Somerset & Dorset Railway Heritage Trust

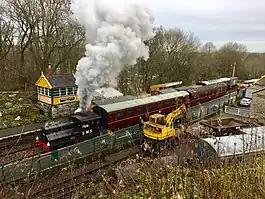
First Santa service of the day leaves Midsomer Norton South on Sunday 16 December 2018

The Somerset & Dorset Railway Heritage Trust (S&DRHT) is a heritage railway line in Somerset, England, that runs on a restored section of the Somerset and Dorset Joint Railway. The line is approximately long and operates from Midsomer Norton South.